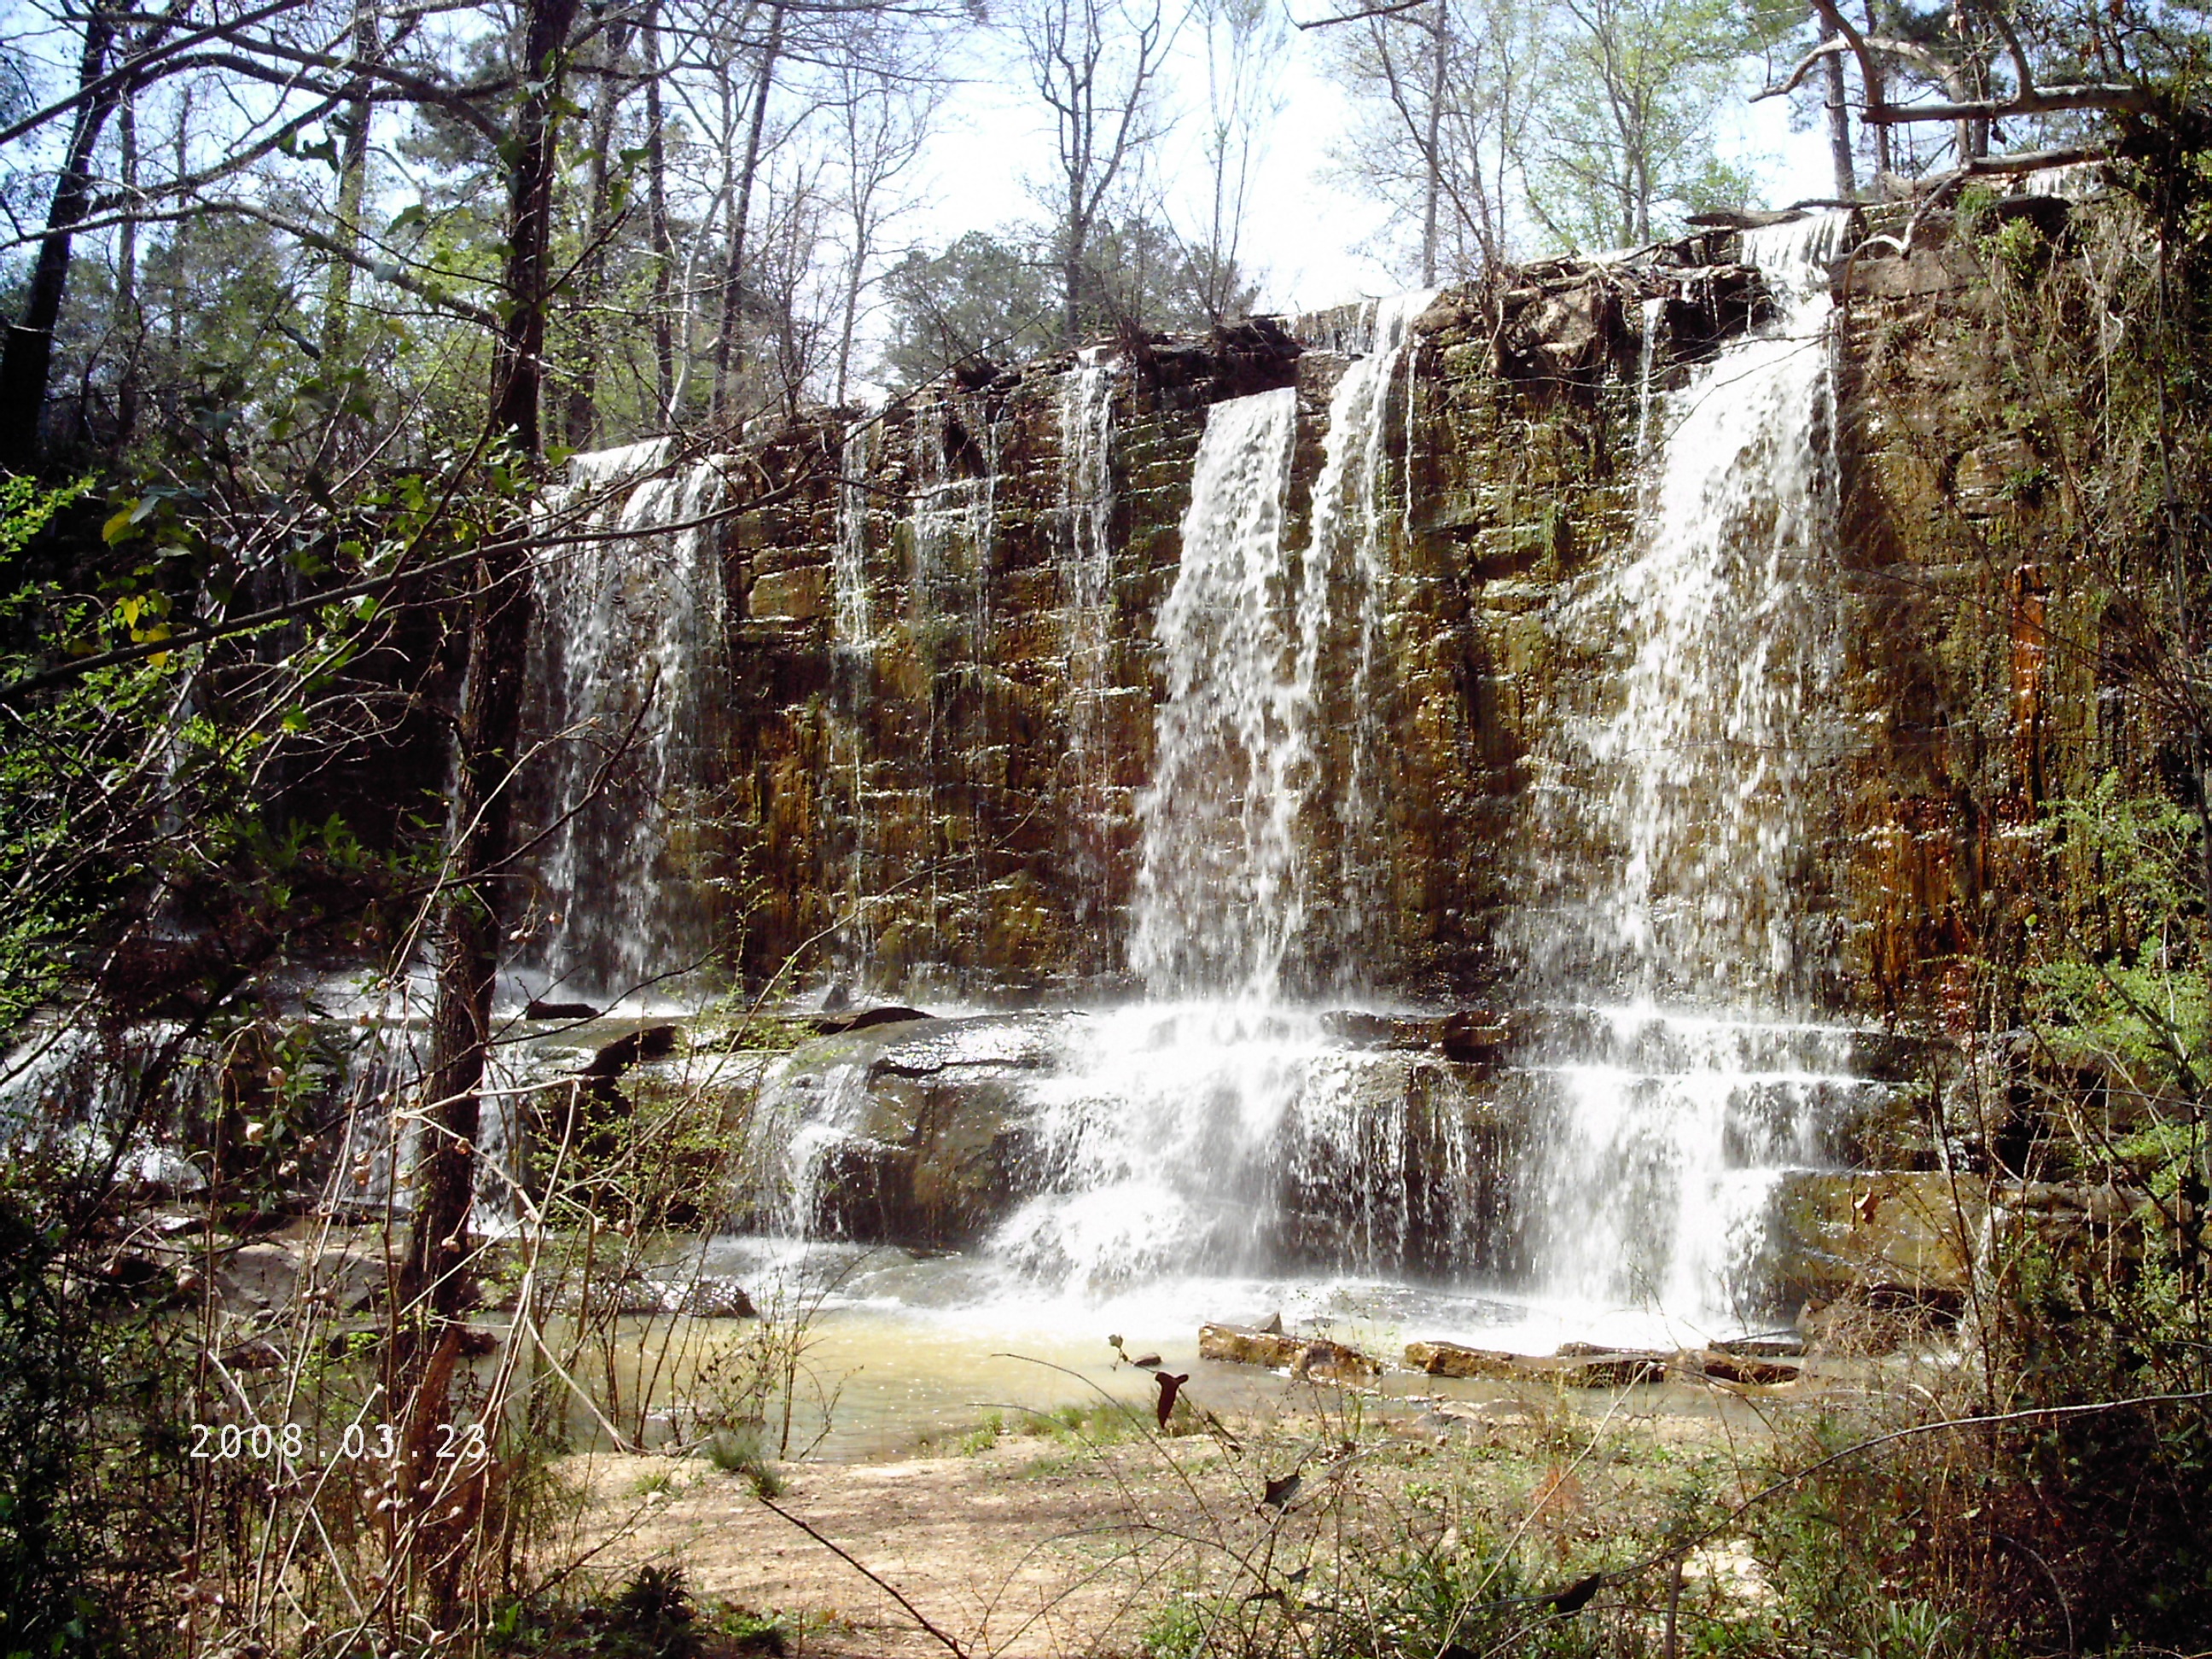
landscape, tree, water, nature, forest, rock, waterfall, fall, river, stone, summer, motion, wild, stream, spring, flow, cascade, paradise, flowing, natural, park, fresh, landmark, body of water, outdoors, wasserfall, water feature, watercourse, state park